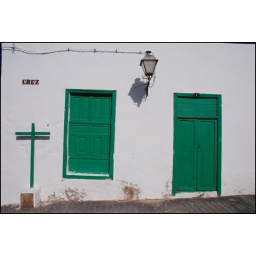
It's just something. Everywhere in Lanzarote there are white houses with green doors en windows.